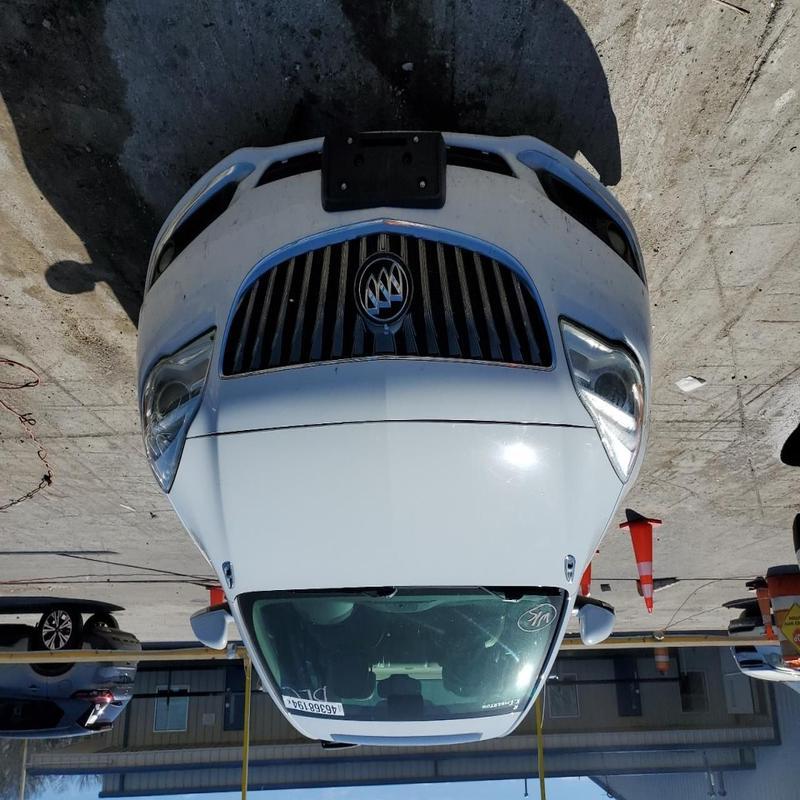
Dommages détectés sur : pare-choc avant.
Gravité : mineur